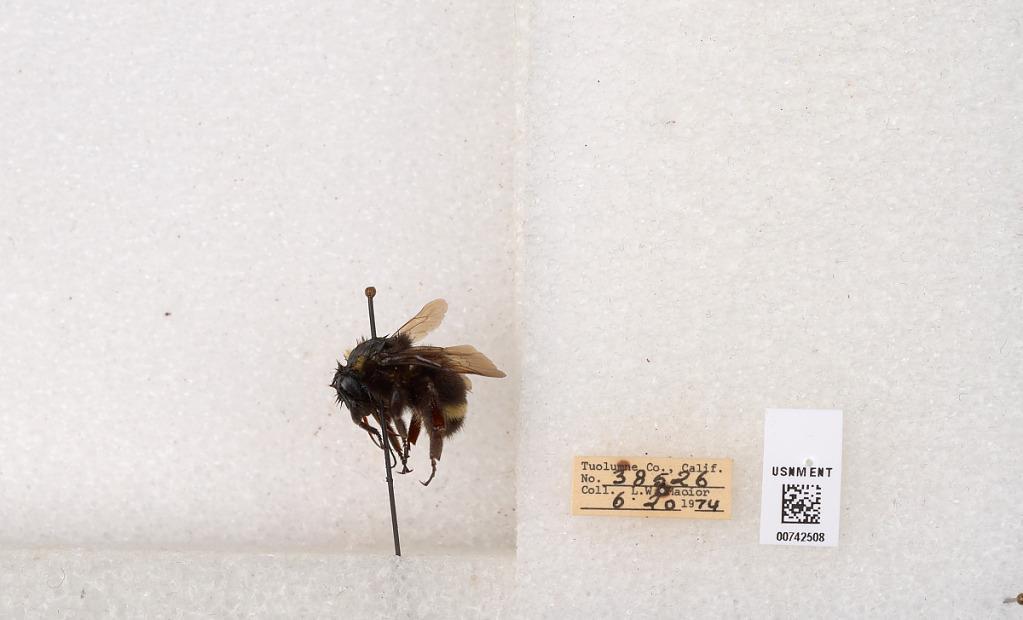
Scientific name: Bombus (Pyrobombus) vandykei (Frison)
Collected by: L. Macior
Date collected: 1974-6-20
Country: United States
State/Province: California
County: Tuolumne
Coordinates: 37.9712, -120.228